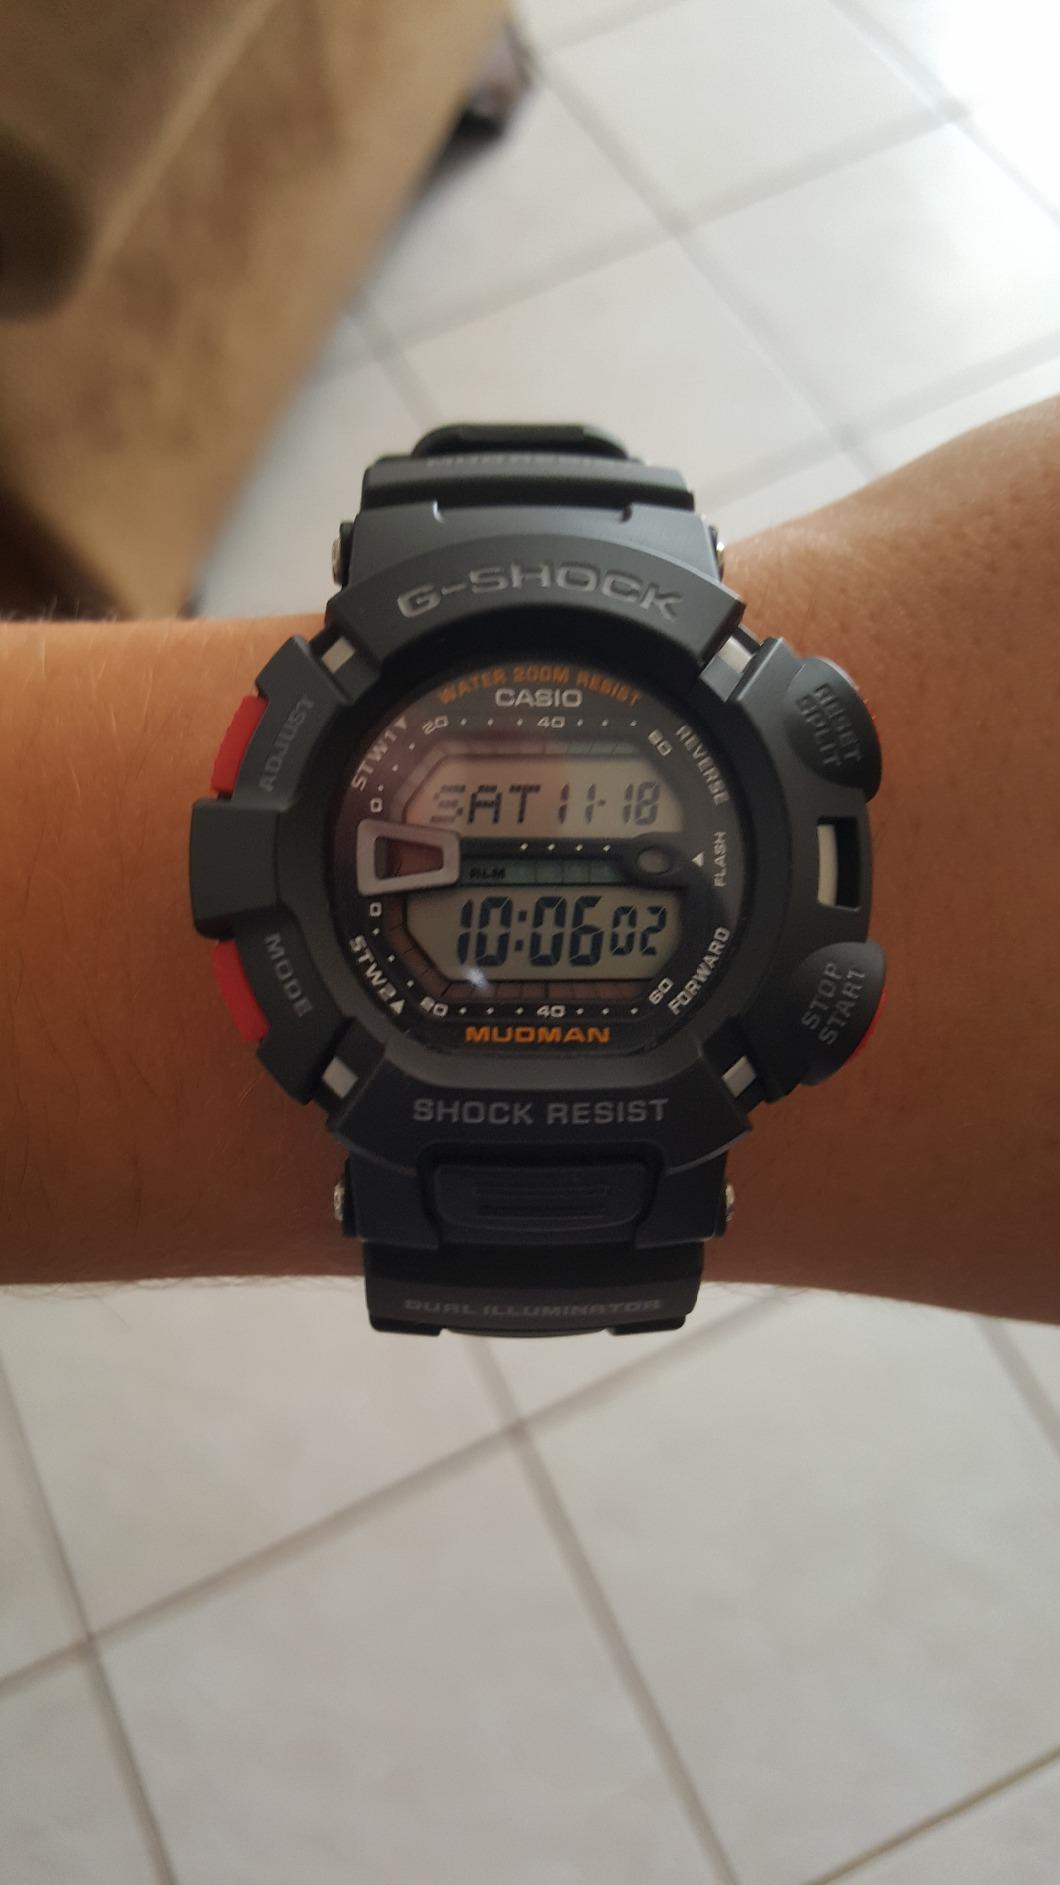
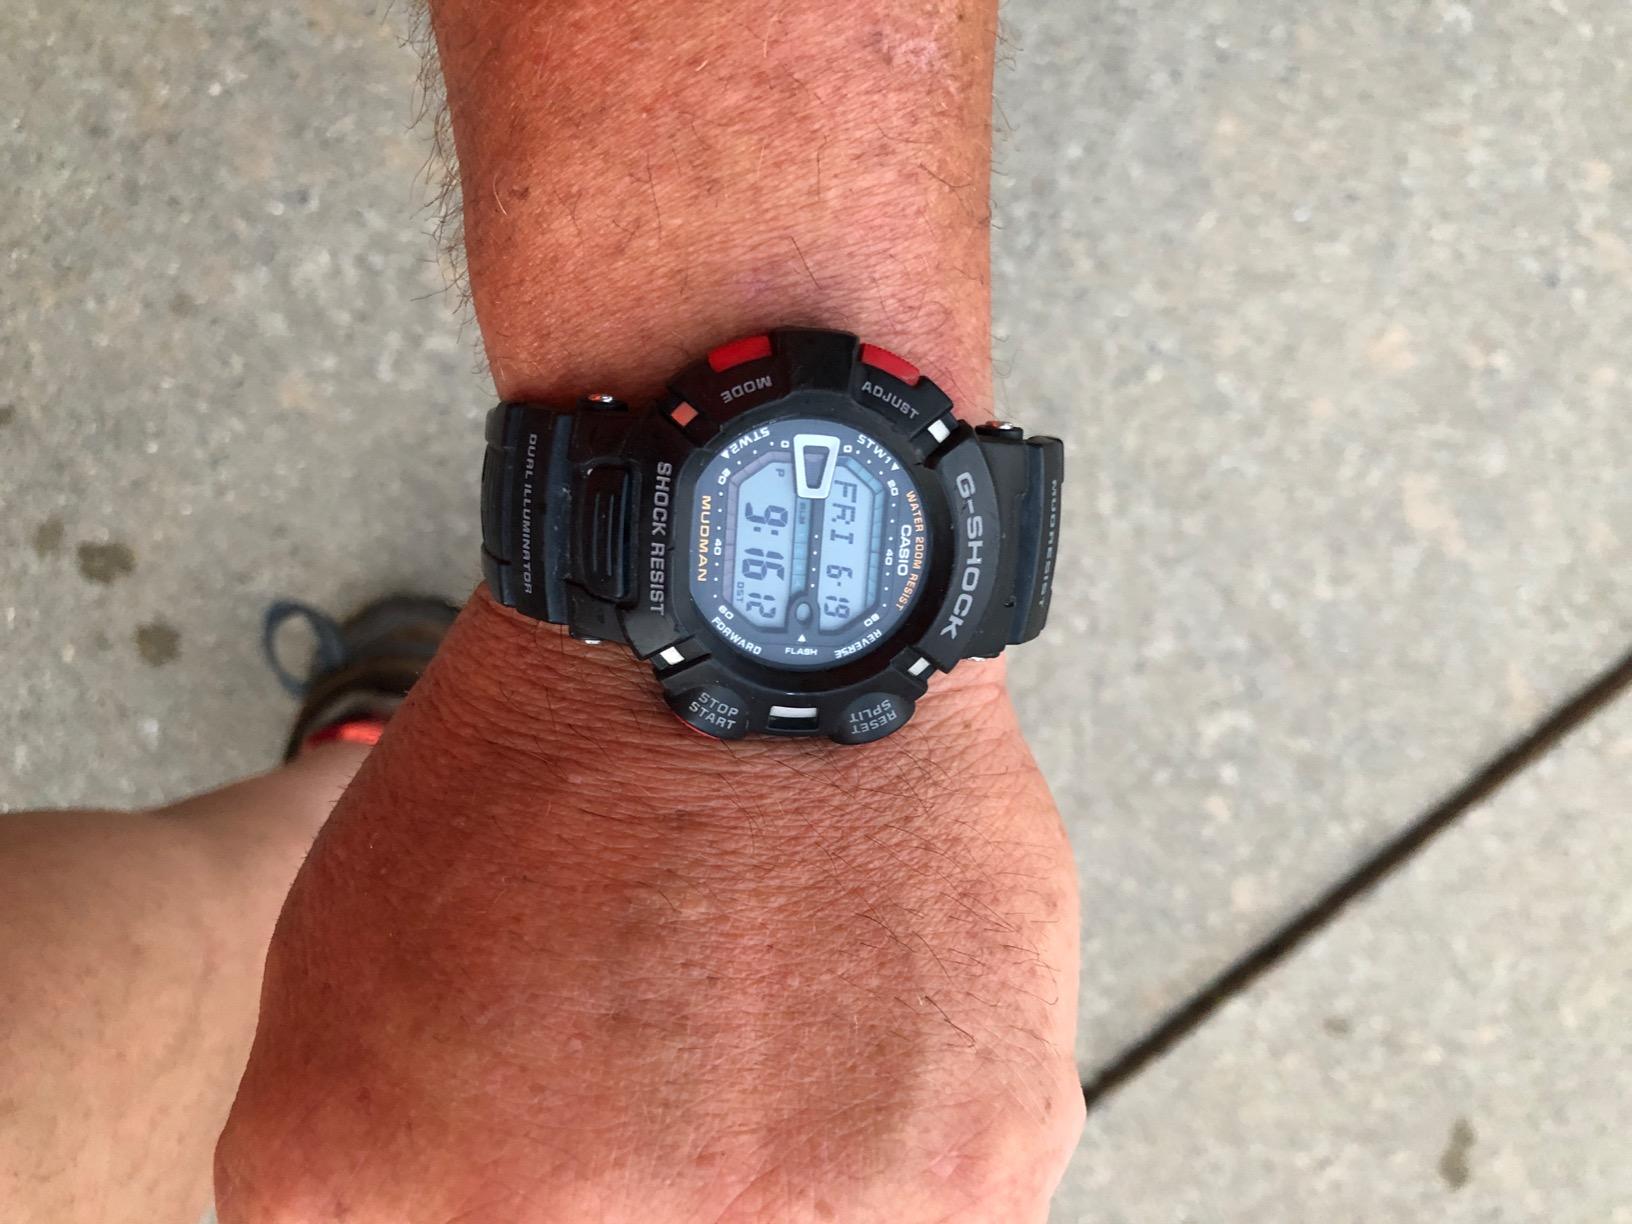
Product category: accessories_watch
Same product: yes